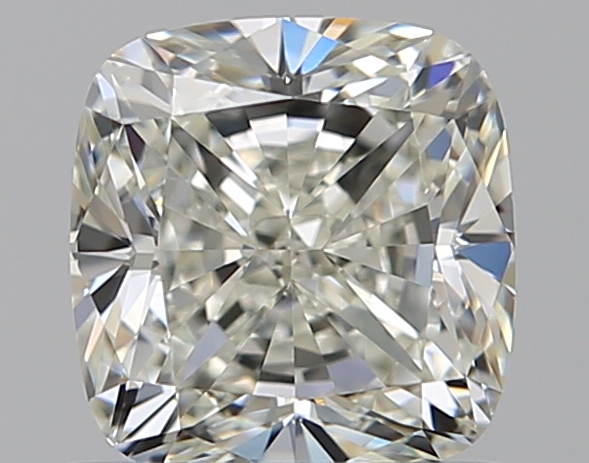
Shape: cushion
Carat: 0.9
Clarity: VVS2
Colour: K
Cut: EX
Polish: EX
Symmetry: EX
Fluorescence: N
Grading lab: GIA
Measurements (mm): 5.42 x 5.2 x 3.6